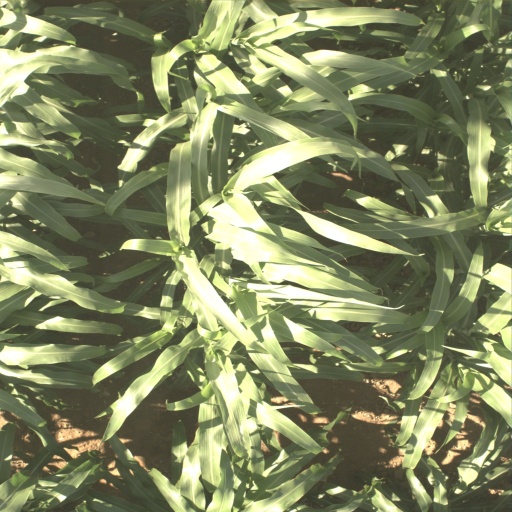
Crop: sorghum